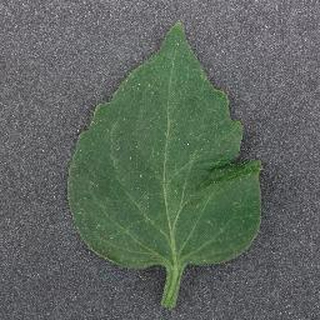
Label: healthy_tomato